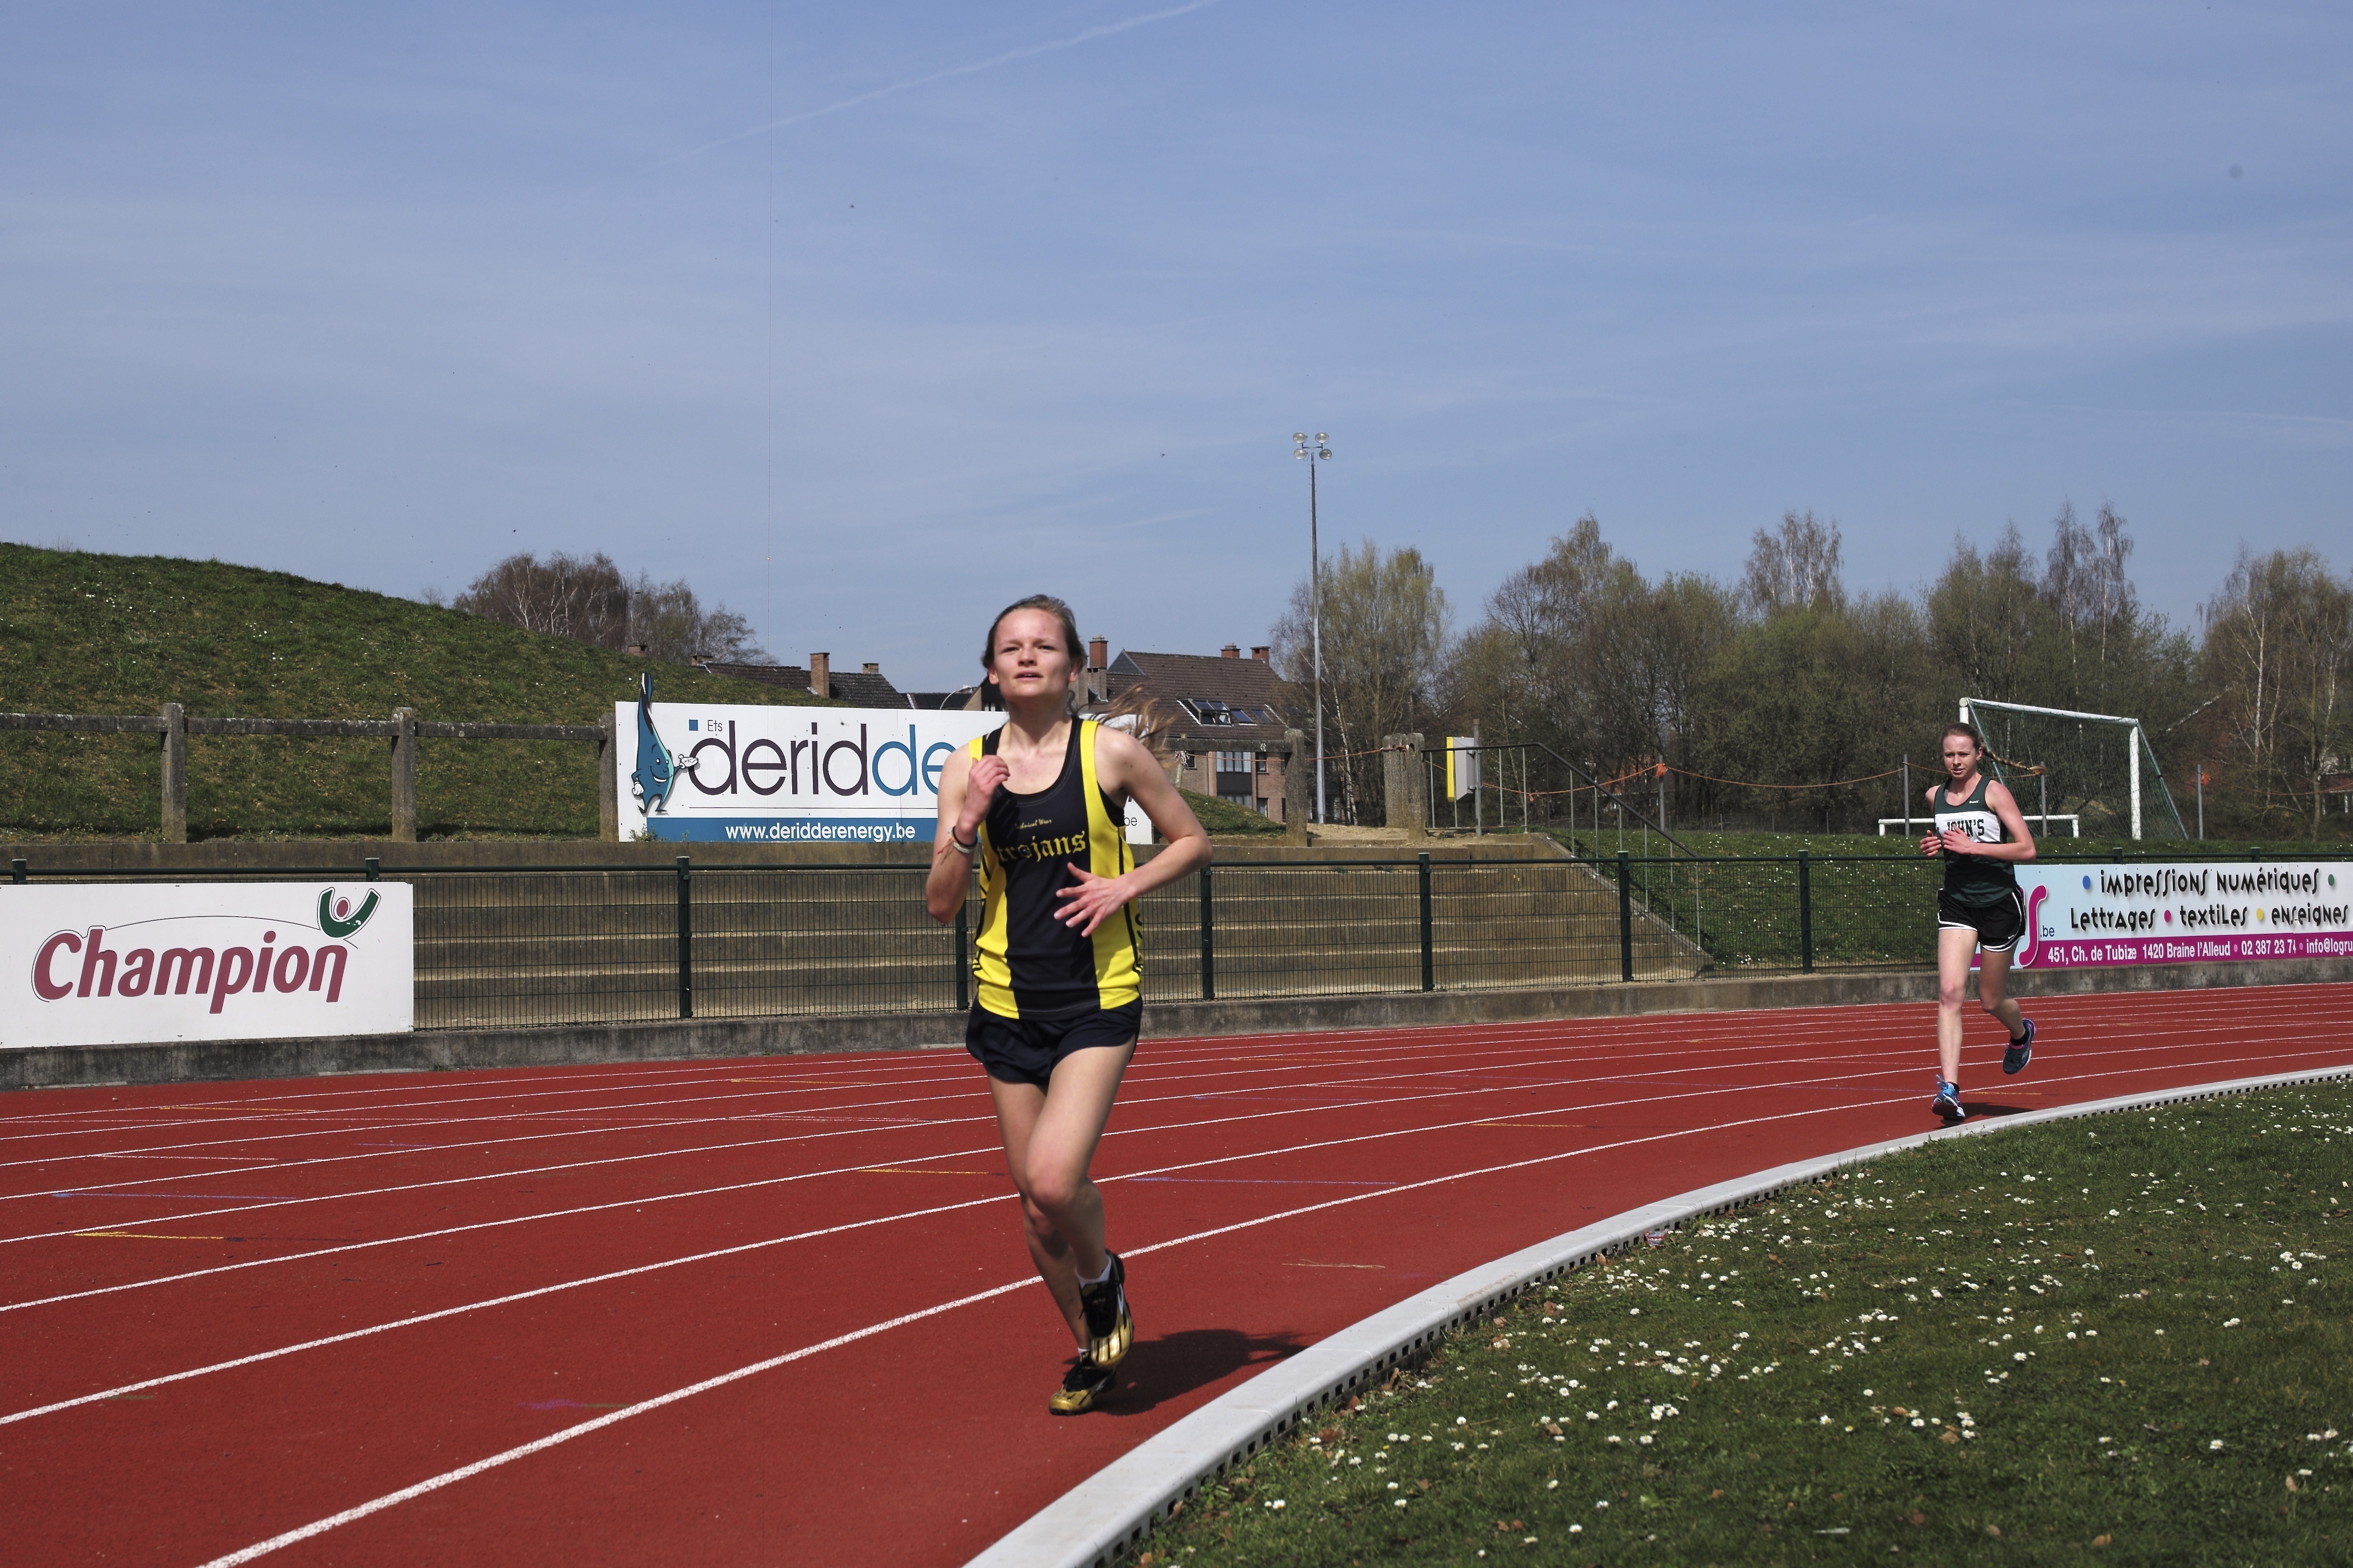
girl, track, sport, boy, running, run, runner, belgium, race, competition, team, sports, endurance, highschool, athletics, meet, waterloo, sprint, trackfield, trackandfield, physical exercise, human action, endurance sports, duathlon, track and field athletics, heptathlon, middle distance running, 800 metres, 4 100 metres relay